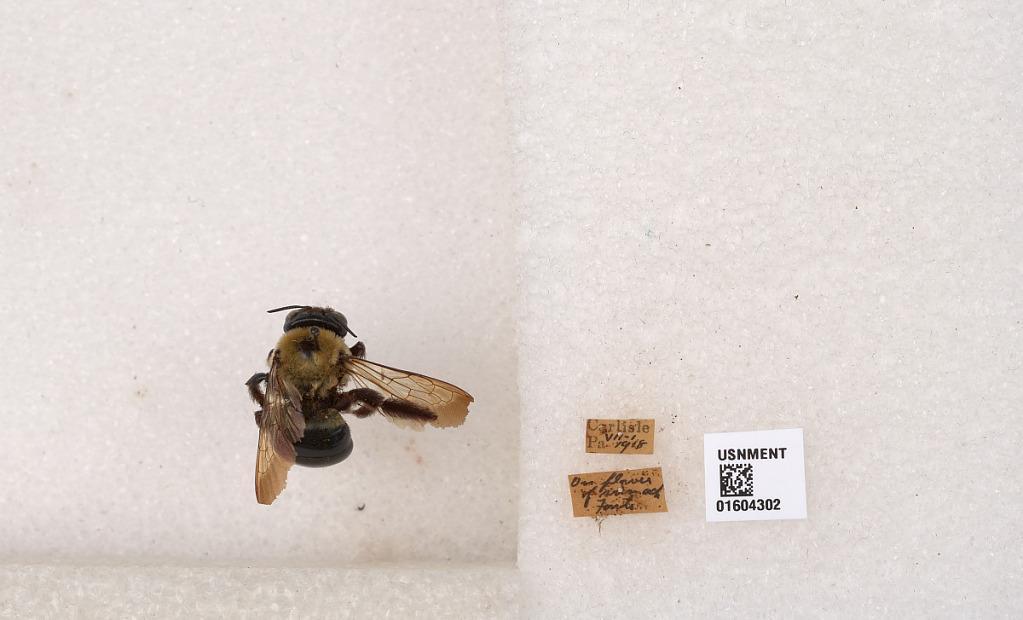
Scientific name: Xylocopa (Xylocopoides) virginica virginica (Linnaeus)
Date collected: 1918-7-1
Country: United States
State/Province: Pennsylvania
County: Cumberland
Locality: Carlisle